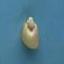
Maize quality: Good